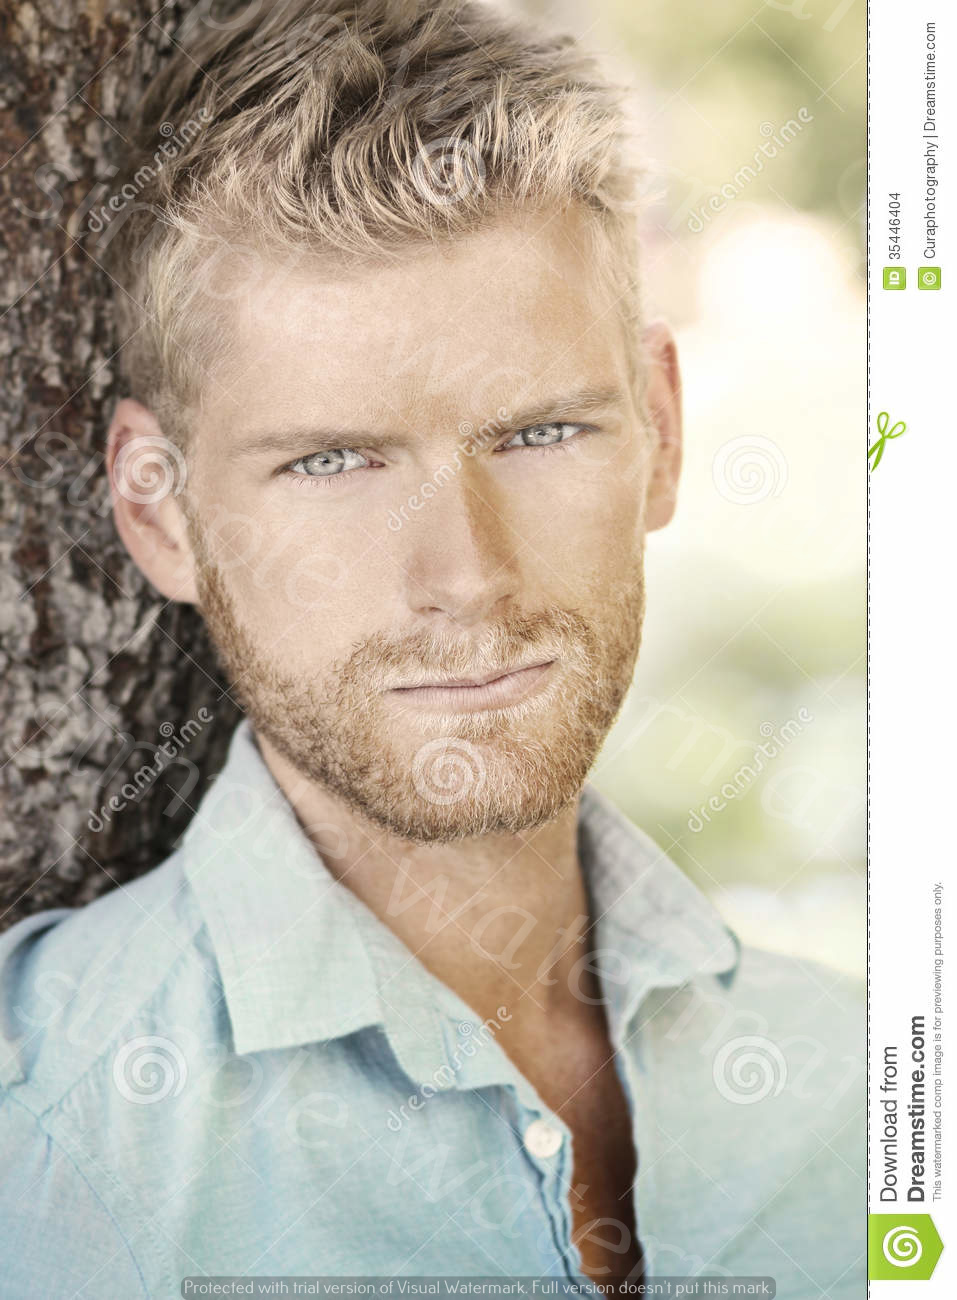
Label: Watermark